William Coffin (courtier)

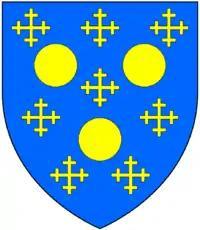
Arms of Coffin: "Azure, three bezants between eight crosses crosslet or"

Sir William Coffin (by 1492-8 December 1538) was a courtier at the court of King Henry VIII of England. He was a Gentleman of the Privy Chamber to King Henry VIII and Master of the Horse to Queen Jane Seymour. He was elected MP for Derbyshire in 1529.